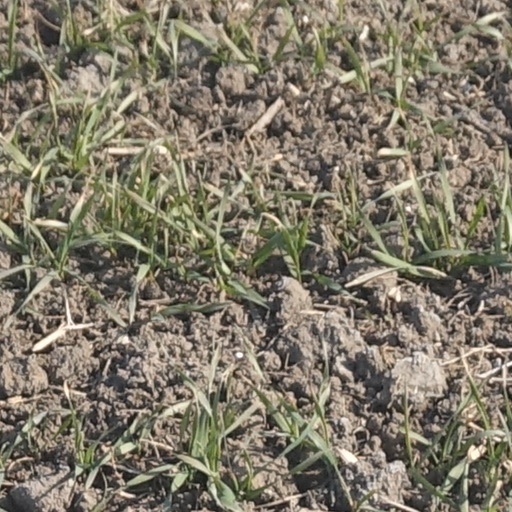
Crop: wheat